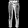
Label: Trouser